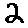
Label: 2